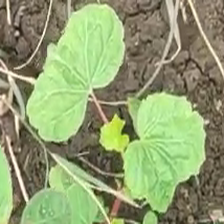
Weed species: Little_Mallow(Malva parviflora)